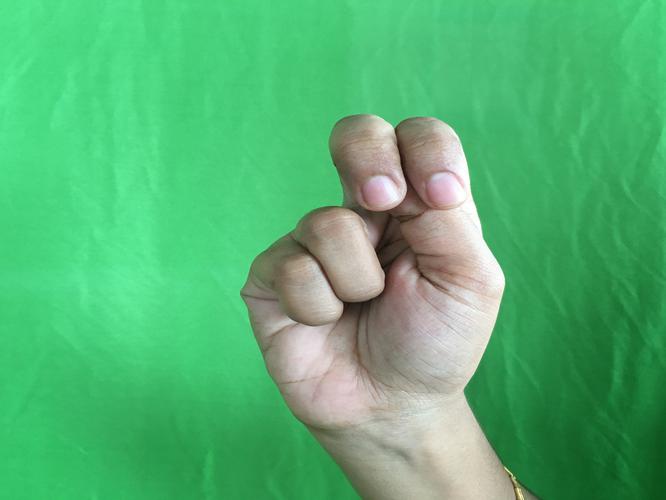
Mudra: Katakamukha_2
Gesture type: single_hand